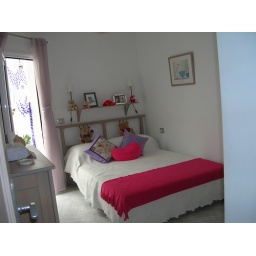
with door to inner courtyard and built in wardrobe, TV point